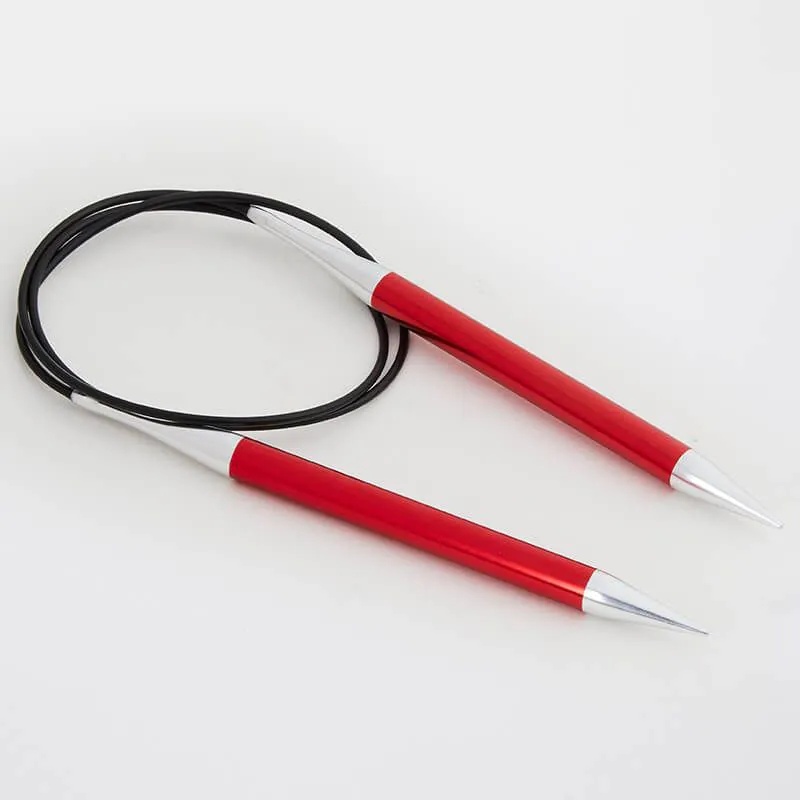
Zing Fixed Small Circular Needles 0 - 17 (9", 12", 16")
Zing fixed circular needles come in variety of lengths and in color specific sizes. Clearly seen sizes are laser printed for long wear. Small to large projects are easily knit with the full range of cord lengths. A smooth join ensures no snagging. No-kink, flexible cords lay flat and are easy to store.
Brand: Knitter's Pride
Category: Arts & Entertainment > Hobbies & Creative Arts > Arts & Crafts > Art & Crafting Tools > Needles & Hooks > Knitting Needles > Circular Knitting Needles